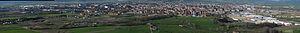
Vitoria-Gasteiz est la capitale de la province d'Alava et de la Communauté autonome du Pays basque en Espagne.